Luzhu District, Taoyuan

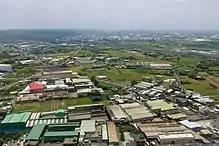
Industrial Area in Luzhu District

EVA Air maintains its headquarters in Luzhu. The headquarters of Evergreen Marine Corporation is also in Luzhu.